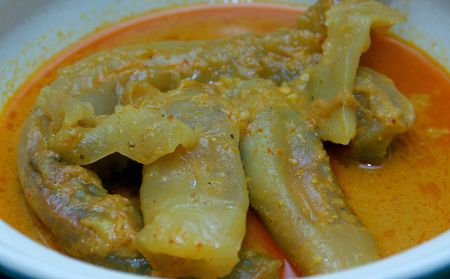
Label: gulai_tunjang